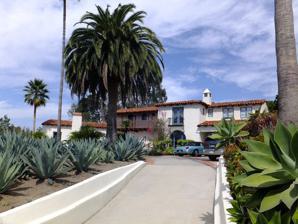
Building: Goldschmidt House
Country: United States of America
Year built: 1928
Historic house in California, United States United States historic place Goldschmidt House U.S. National Register of Historic Places Show map of California Show map of the United States Location 243 Avenida La Cuesta, San Clemente, California Coordinates 33°26′3″N 117°36′37″W / 33.43417°N 117.61028°W / 33.43417; -117.61028 Area 0.7 acres (0.28 ha) Built 1928; 1961 Architect Paul R. Williams Architectural style Spanish Colonial Revival NRHP reference No. 04001136 Added to NRHP October 14, 2004 The Goldschmidt House , also known as Casa Tres Vistas , is located at 243 Avenida La Cuesta in San Clemente, California . It was designed in Spanish Colonial Revival style by architect Paul R. Williams and built in 1928. It was listed on the National Register of Historic Places in 2004. Architecture The Goldschmidt House is considered "a significant example of Paul R. Williams' residential work, and shows Williams's mastery of the second or 'Mediterranean' phase of Spanish Colonial Revival architecture ." A two-room extension was added in 1961. See also National Register of Historic Places listings in Orange County, California References